Adelardo Covarsí

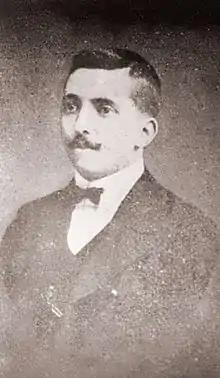
Adelardo Covarsí

Adelardo Covarsí (Badajoz, 24 April 1885 – Badajoz, 26 August 1951) was a Spanish painter active in Badajoz.